Amyema pendula

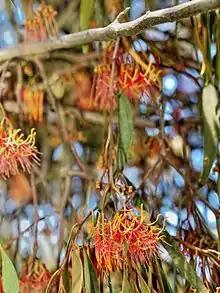
Flowers of "A. pendula" subsp. "pendula"

Amyema pendula, also known as drooping mistletoe or furry drooping mistletoe, is a species of flowering plant, an epiphytic hemiparasitic plant of the family Loranthaceae, found attached to several species of Australian eucalypt and occasionally on some species of Acacia. It is endemic to south-eastern Australia. It is the most common mistletoe in Victoria, especially on the coastal side of the Great Dividing Range. It has shiny leaves and red flowers arranged in groups of 3 or 4. It is distinguished from the similar "Amyema miquelii" through the lack of individual stalks on the flowers.